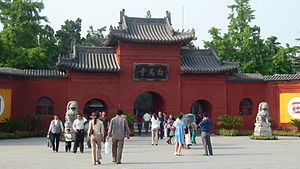
Luoyang
Indgangen til Den hvide hests tempel i Luoyang
[[Kategori:[Koordinater på Wikidata]] Luoyang, tidligere også kendt som Loyang, er en kinesisk by på præfekturniveau i provinsen Henan i det centrale Kina. Præfekturet har et areal på 15,208 km², hvoraf byområdet udgør 4,304 km²; Det har en befolkning på 6.544.000 mennesker, hvoraf 1,5 millioner bor i byområdet.